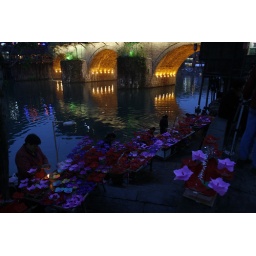
Make a wish flower candles in the river side, Fenghuang, Hunan province, China. April/May 2009